Brooke Hogan

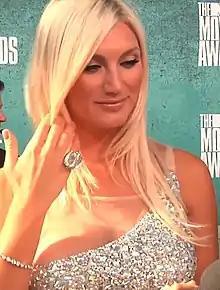
Hogan being interviewed at the MTV Movie Awards 2012

Hogan was signed to Trans Continental Records in 2002. Some music was produced with LFO member Rich Cronin's assistance. The album's lead single, "Everything to Me", was released in July 2004. The song appeared at number one on the Hot 100 Singles Sales chart in the United States, and number 97 on the "Billboard" Hot 100. To promote the album, Hogan toured with Hilary Duff on her Most Wanted Tour throughout the US, as well as with the Backstreet Boys on their Up Close & Personal Tour, both of which took place from mid 2004 to early 2005. The album, "Brooke Hogan: This Voice", was slated for a September 21, 2004 release date, but the album was not released due to TransContinental Records' bankruptcy.